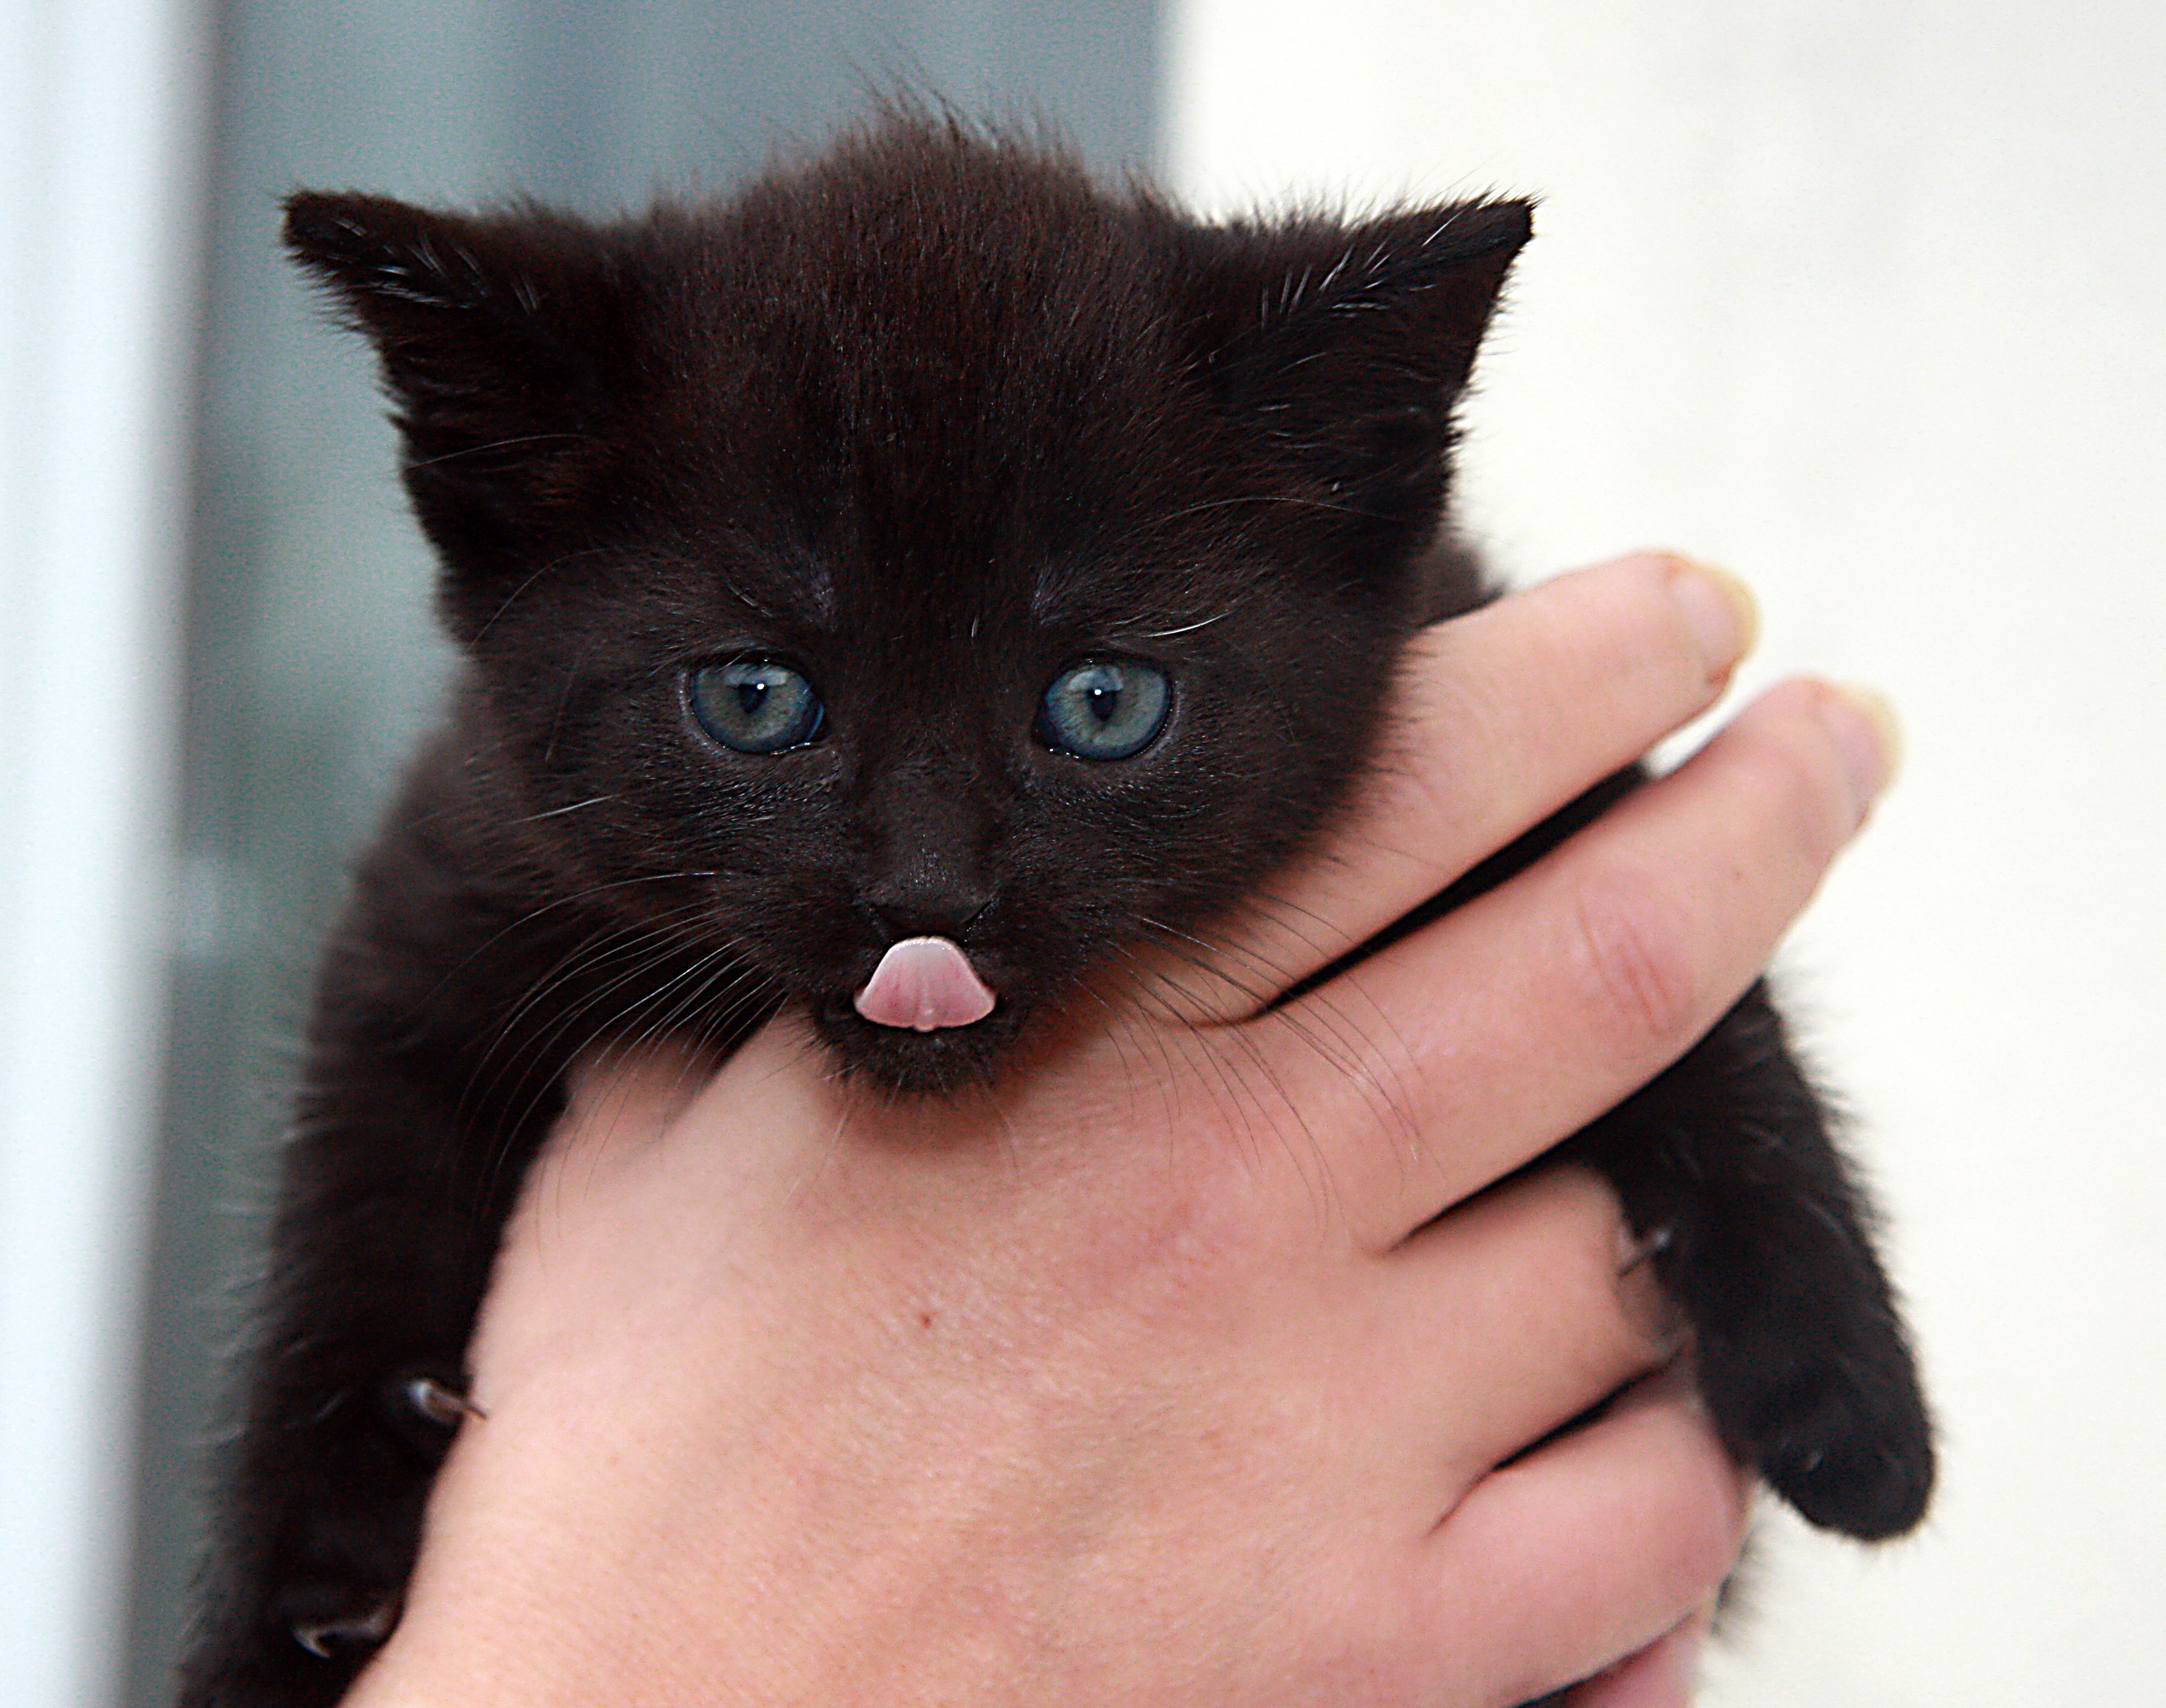
animal, cute, pet, kitten, cat, mammal, black cat, black, close up, nose, whiskers, eye, adidas, vertebrate, kittens, domestic cat, young animal, stick out tongue, baby cats, small to medium sized cats, cat like mammal, carnivoran, domestic short haired cat, putties